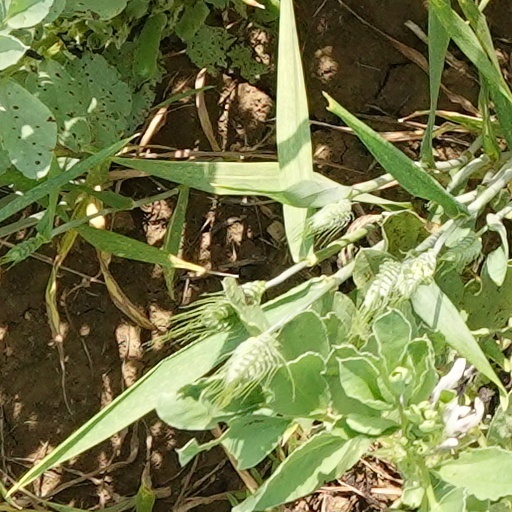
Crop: wheat